Chinatown MRT station

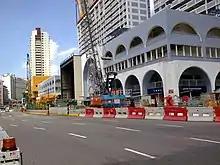
A part of the road has been blocked off with road barriers. Two cranes (one in the forefront) towers over the buildings beside the road.

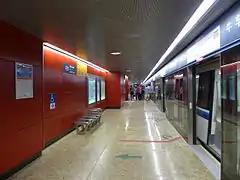
A train arrives at the DTL platform (on the right). On the left is a red wall with signage, station information and maps displayed.

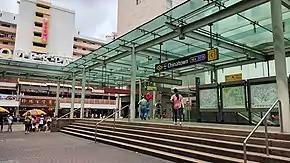
Exit C of Chinatown station, a covered glass entrance atop a short set of stairs in a brick plaza. The covered entrance is surrounded by tall buildings in the background.

During the NEL station's construction, provisions were made for Chinatown station to link with a future MRT line. In October 1997, it was announced that the station would become the terminus of the proposed Marina Line. In subsequent plans, however, the Chinatown branch was scrapped. The project was scaled down to six stations that would form the first stage of the Circle Line (CCL).